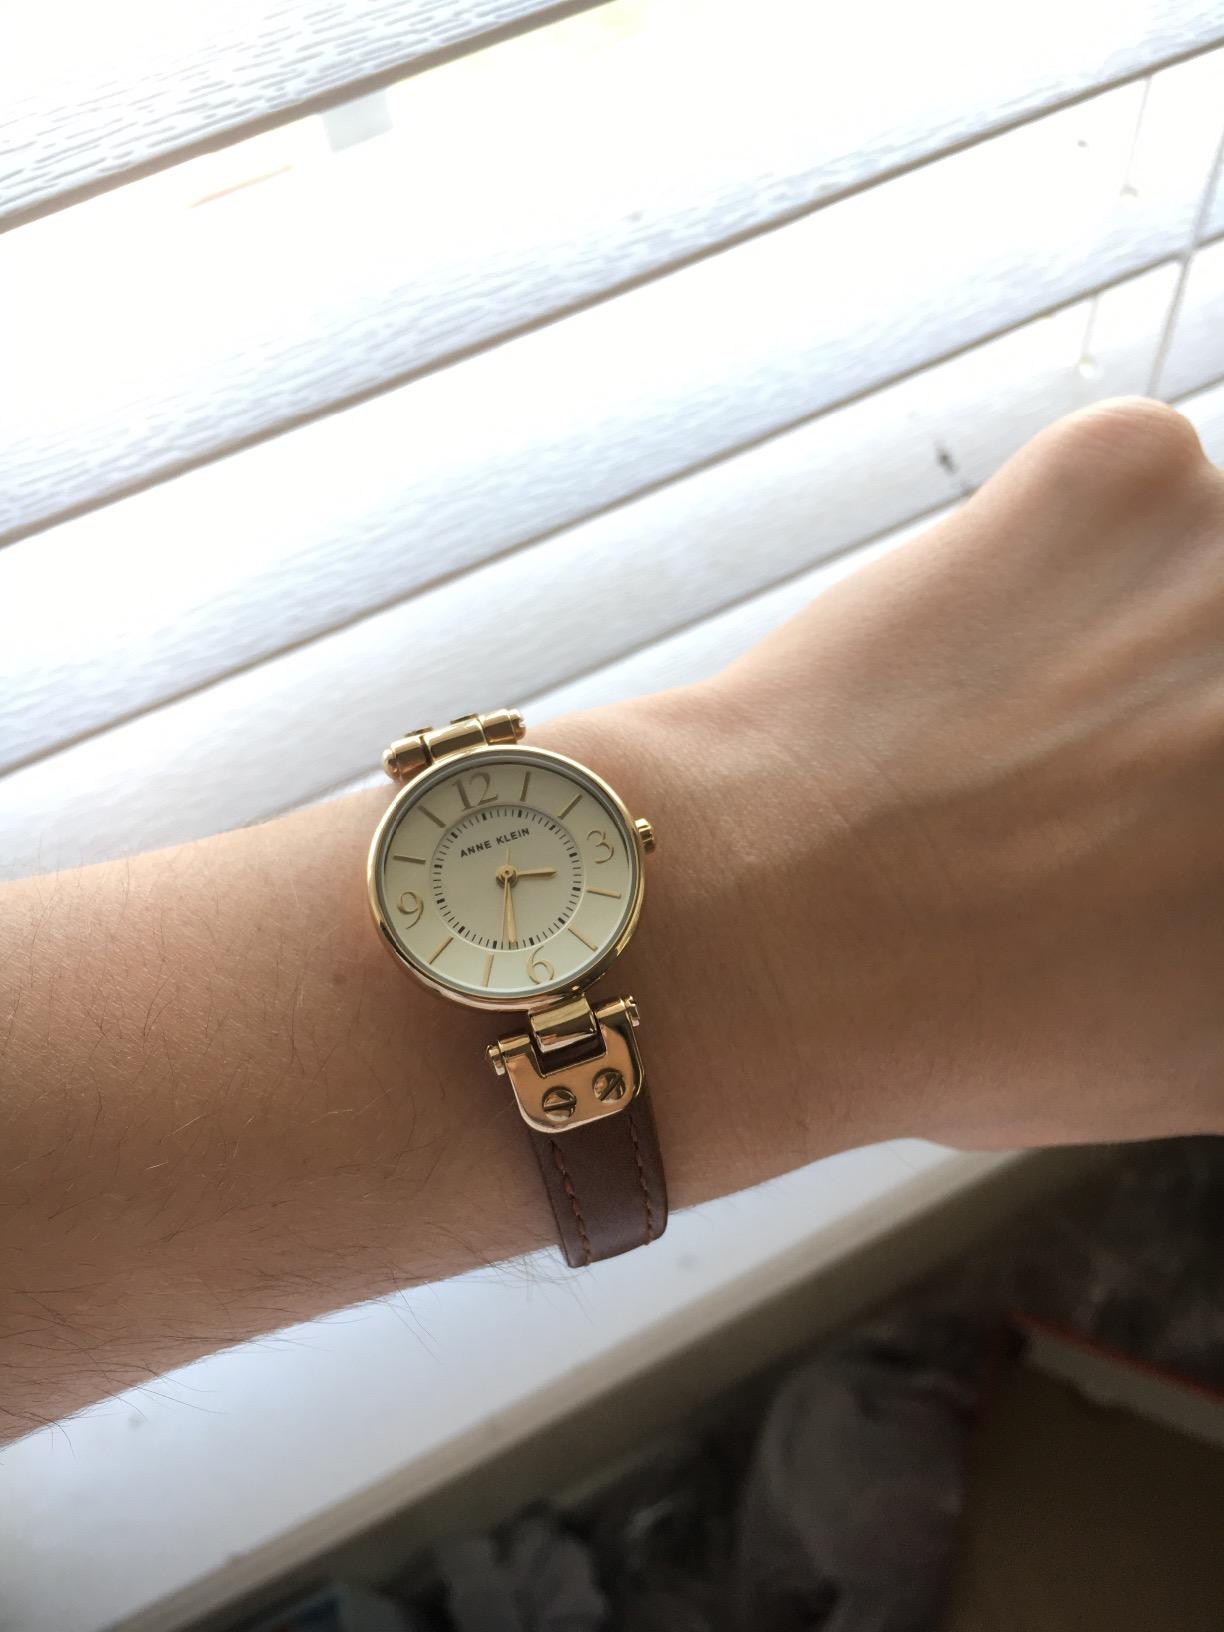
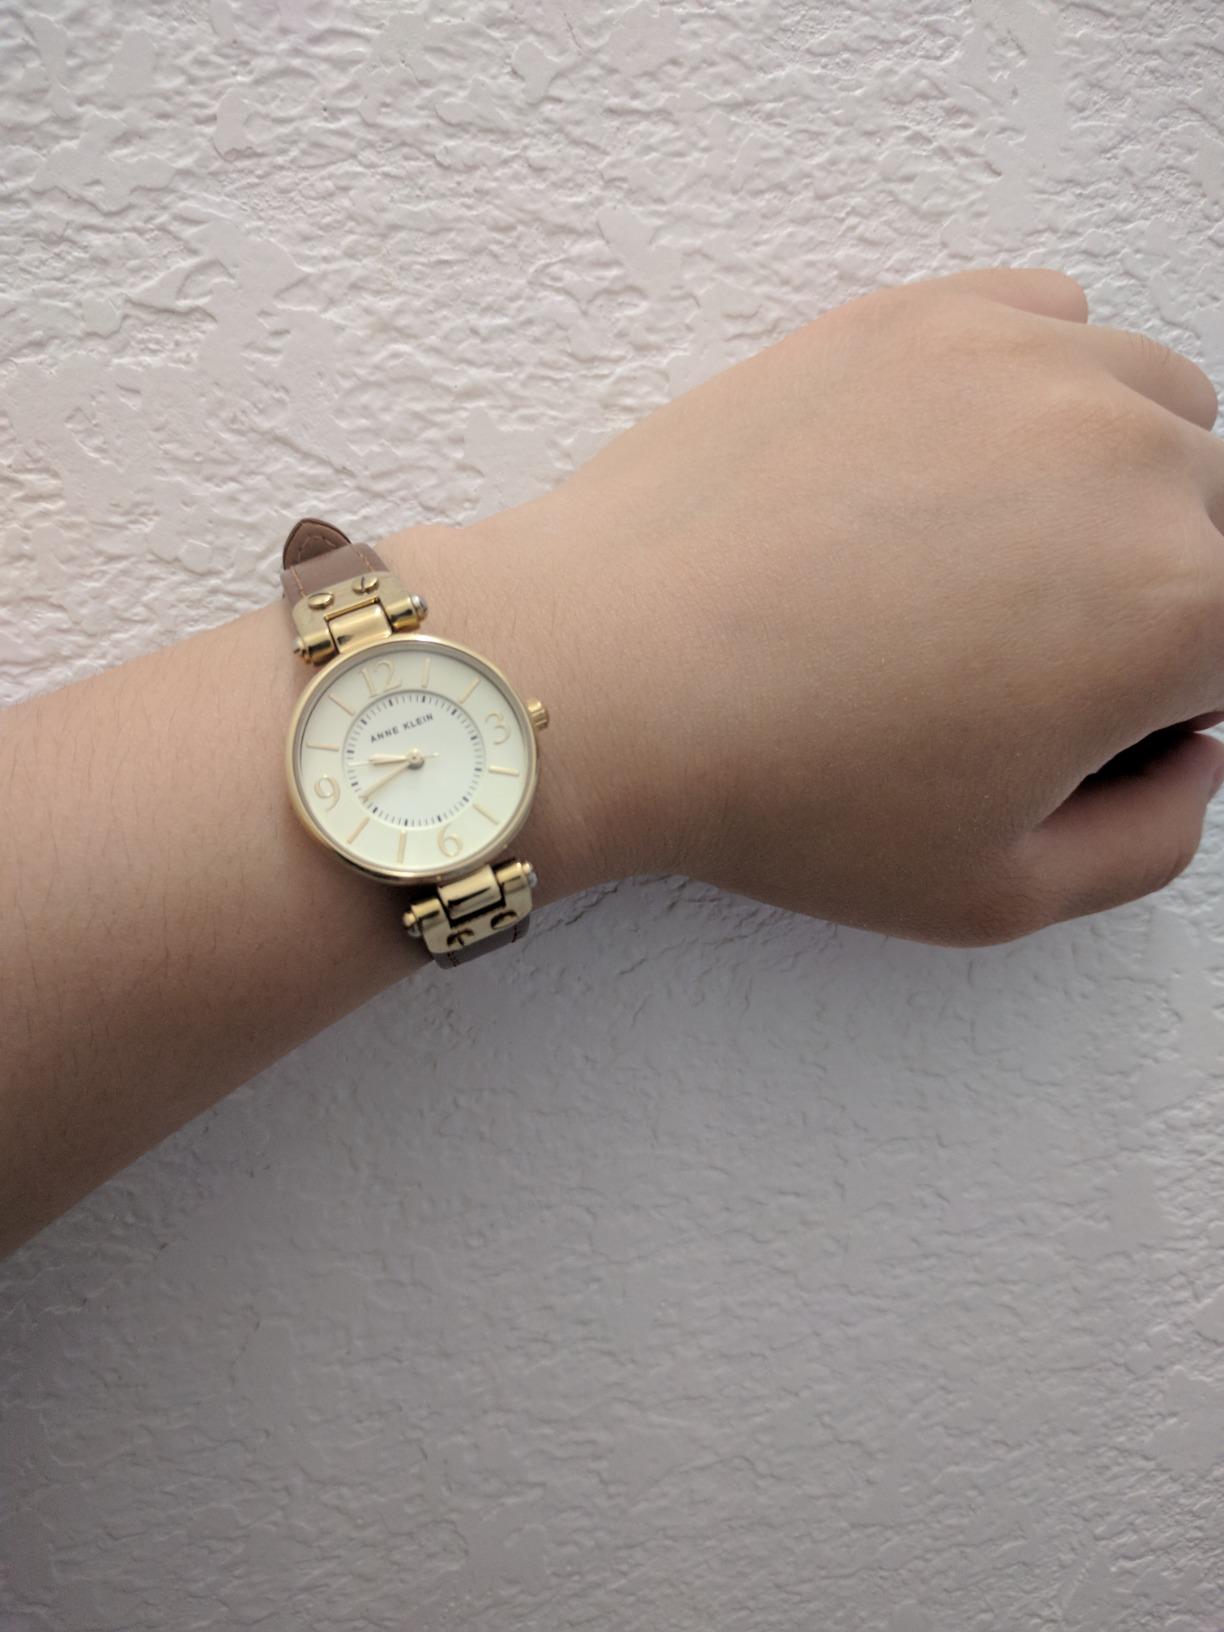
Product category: accessories_watch
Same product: yes